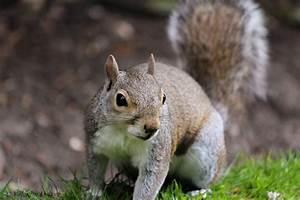
squirrel